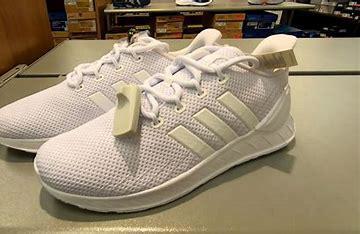
Brand: Adidas
Model: Questar Flow